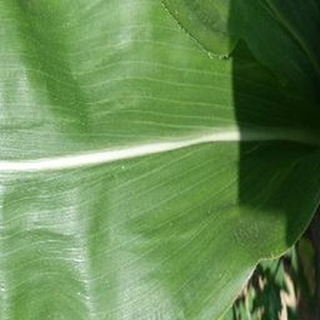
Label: healthy_corn